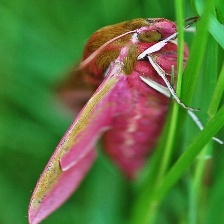
Species: HUMMING BIRD HAWK MOTH